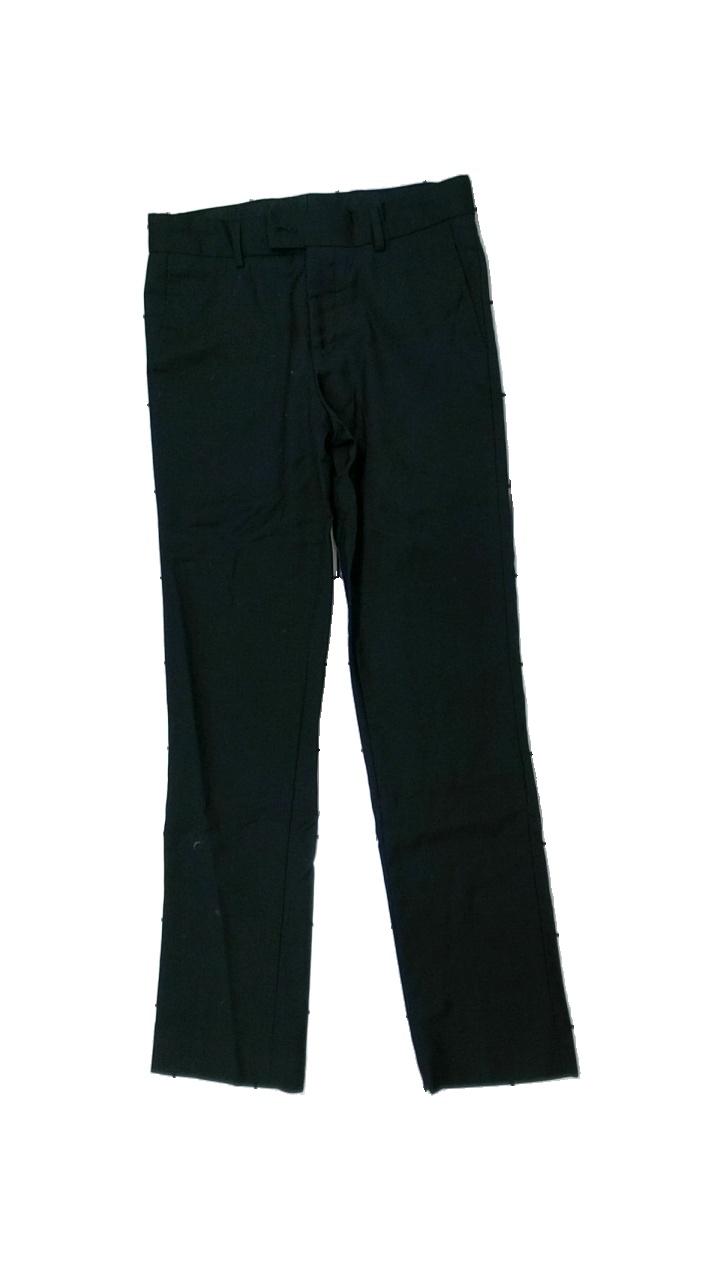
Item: Trousers (Ladies)
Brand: Ted Bernhardtz
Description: svarta kostymbyxor, luddiga
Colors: Black
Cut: Regular
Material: ?
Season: All
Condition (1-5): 4
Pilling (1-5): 5
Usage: Reuse
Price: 50-100